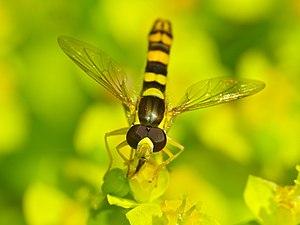
Sphaerophoria scripta, le Syrphe porte-plume est une espèce européenne de diptères de la famille des syrphidés.